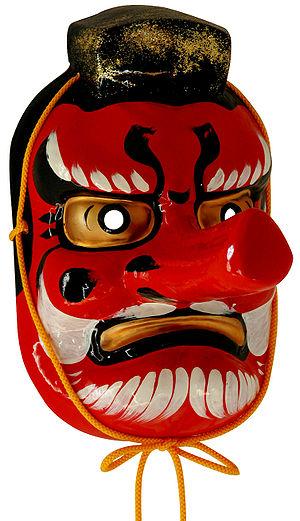
Les tengu sont un type de créatures légendaires de la religion populaire japonaise, et ils sont aussi considérés comme des dieux shinto ou comme des yōkai. Bien que leur nom contienne le mot « chien » comme le démon chinois Tiāngǒu, les tengu, à l'origine, prenaient la forme de rapaces, et ils sont traditionnellement représentés avec des caractéristiques à la fois humaines et aviaires. Les plus anciens tengu sont dépeints avec des becs, mais ce trait a souvent été humanisé en un nez anormalement long, qui est actuellement largement considéré comme la caractéristique définissant le tengu dans l'imaginaire populaire.